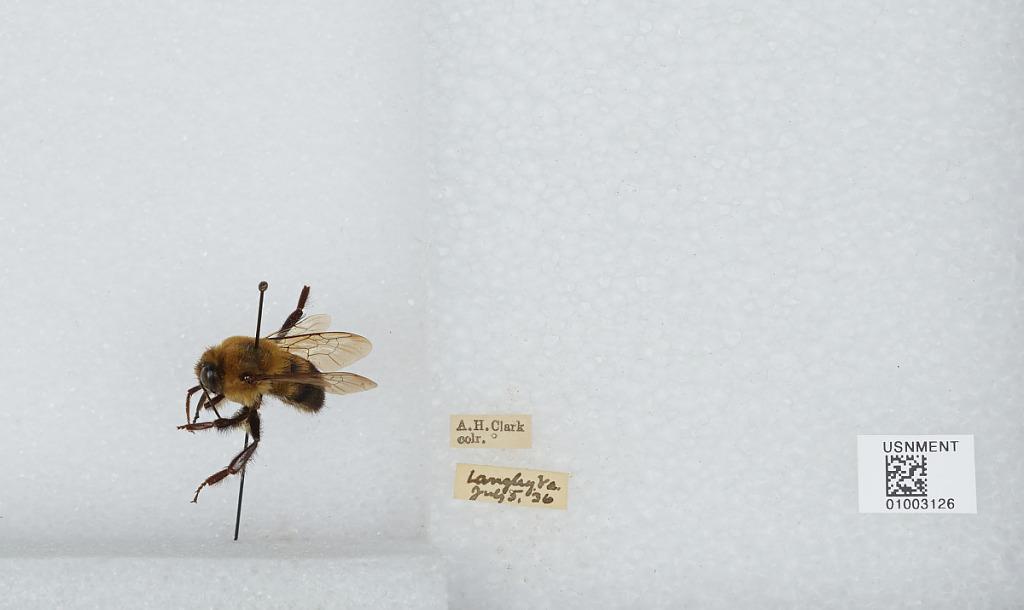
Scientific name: Bombus (Separatobombus) griseocollis (De Geer)
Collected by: A. Clark
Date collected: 1936-7-5
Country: United States
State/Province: Virginia
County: Fairfax
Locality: Langley
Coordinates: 38.9464, -77.1589